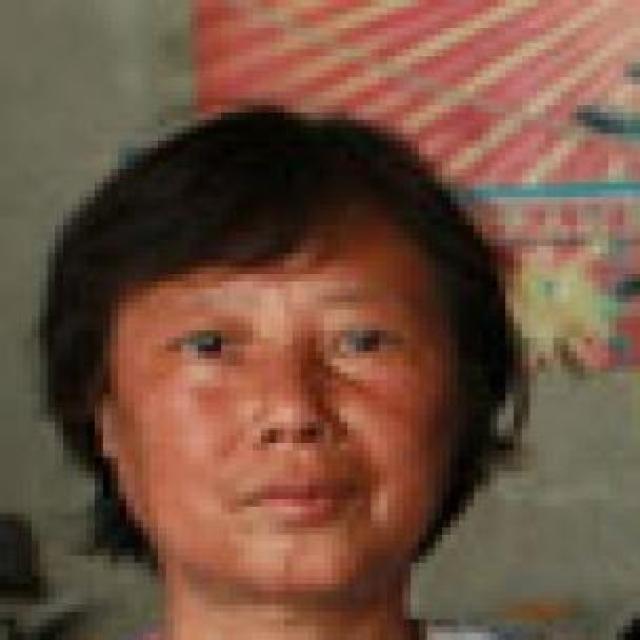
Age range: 45-64